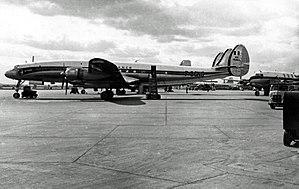
Le 1ᵉʳ septembre 1953, le vol 178 d'Air France doit relier Paris-Orly à Saïgon, les escales prévues étant Nice, Beyrouth, Bagdad, Karachi et Calcutta. Lors de l'approche de sa première escale, le Lockheed Constellation immatriculé F-BAZZ heurte à 23 h 30 le pic du mont Cimet dans le massif du Pelat dans la commune française d'Uvernet-Fours.